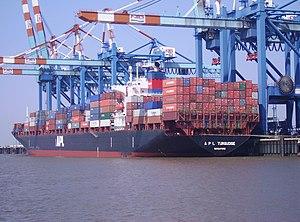
Le porte-conteneurs «APL Turquoise» de la compagnie maritime American President Lines (APL) à Bremerhaven, Allemagne Español: El buque portacontenedores ""APL Turquoise"" en Bremerhaven, Alemania Svenska: Containerfartyget ""APL Turquoise"" av rederiet American President Lines (APL) i Bremerhavens hamn"